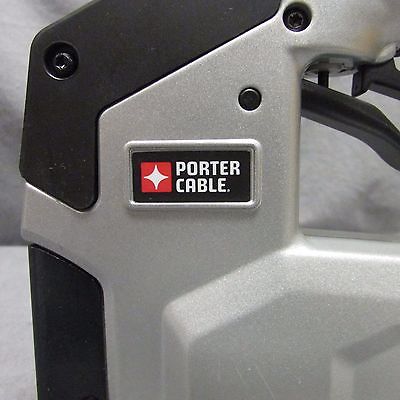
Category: stapler